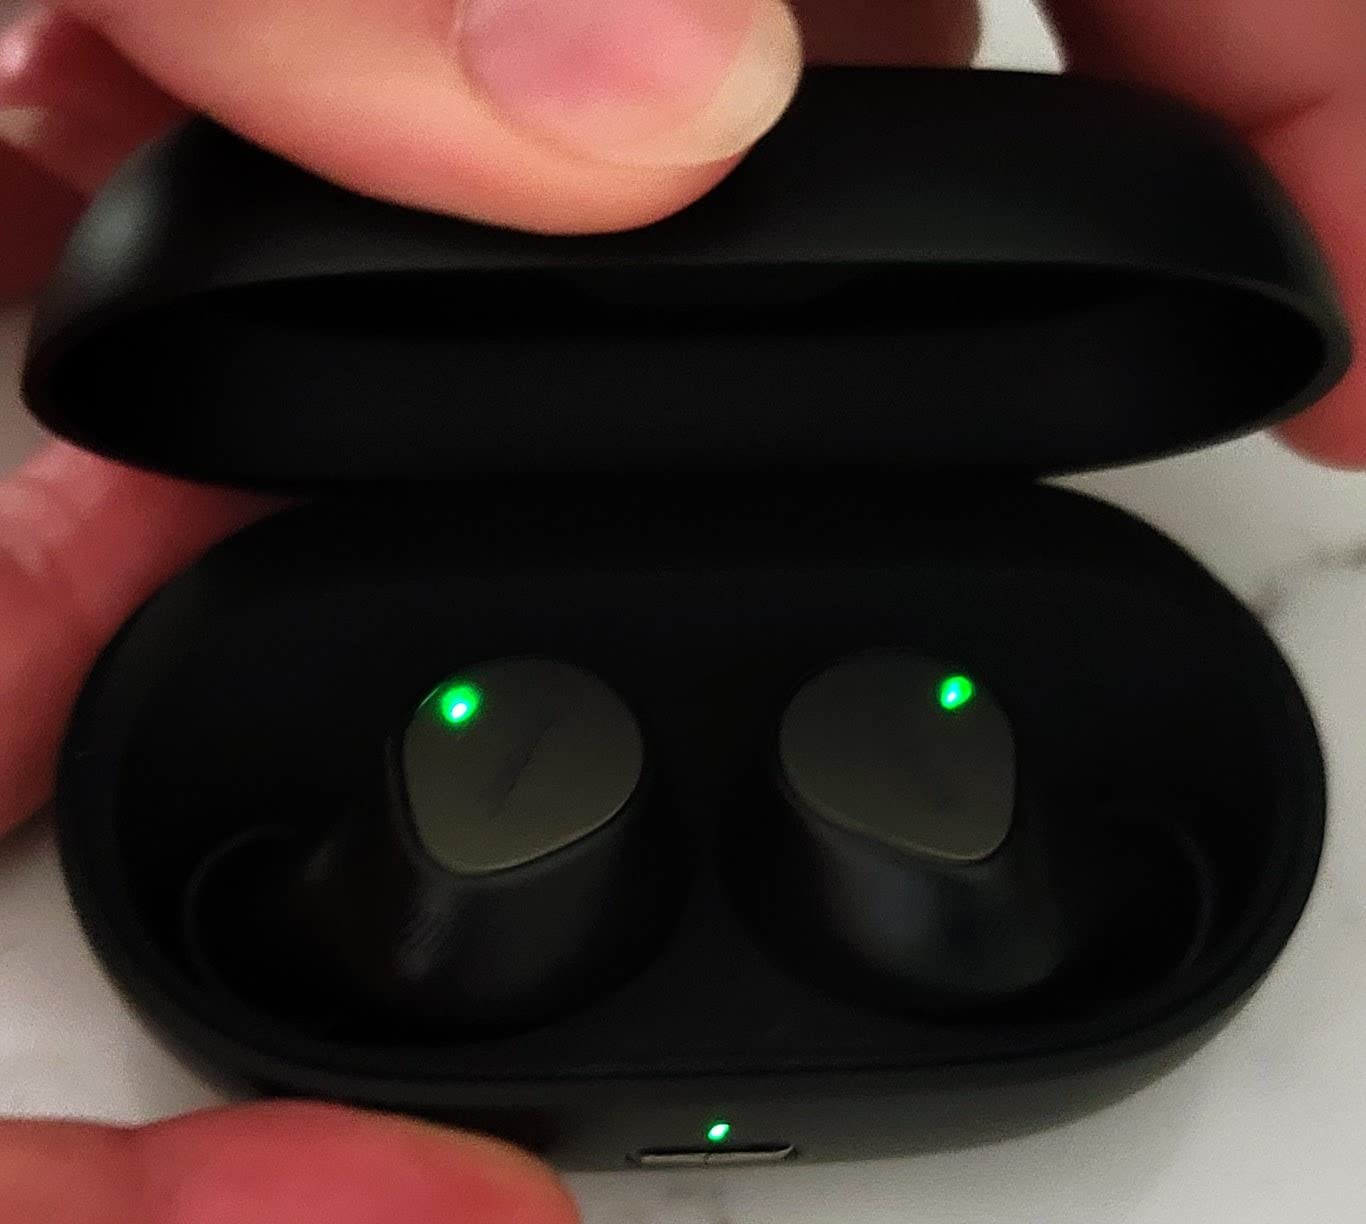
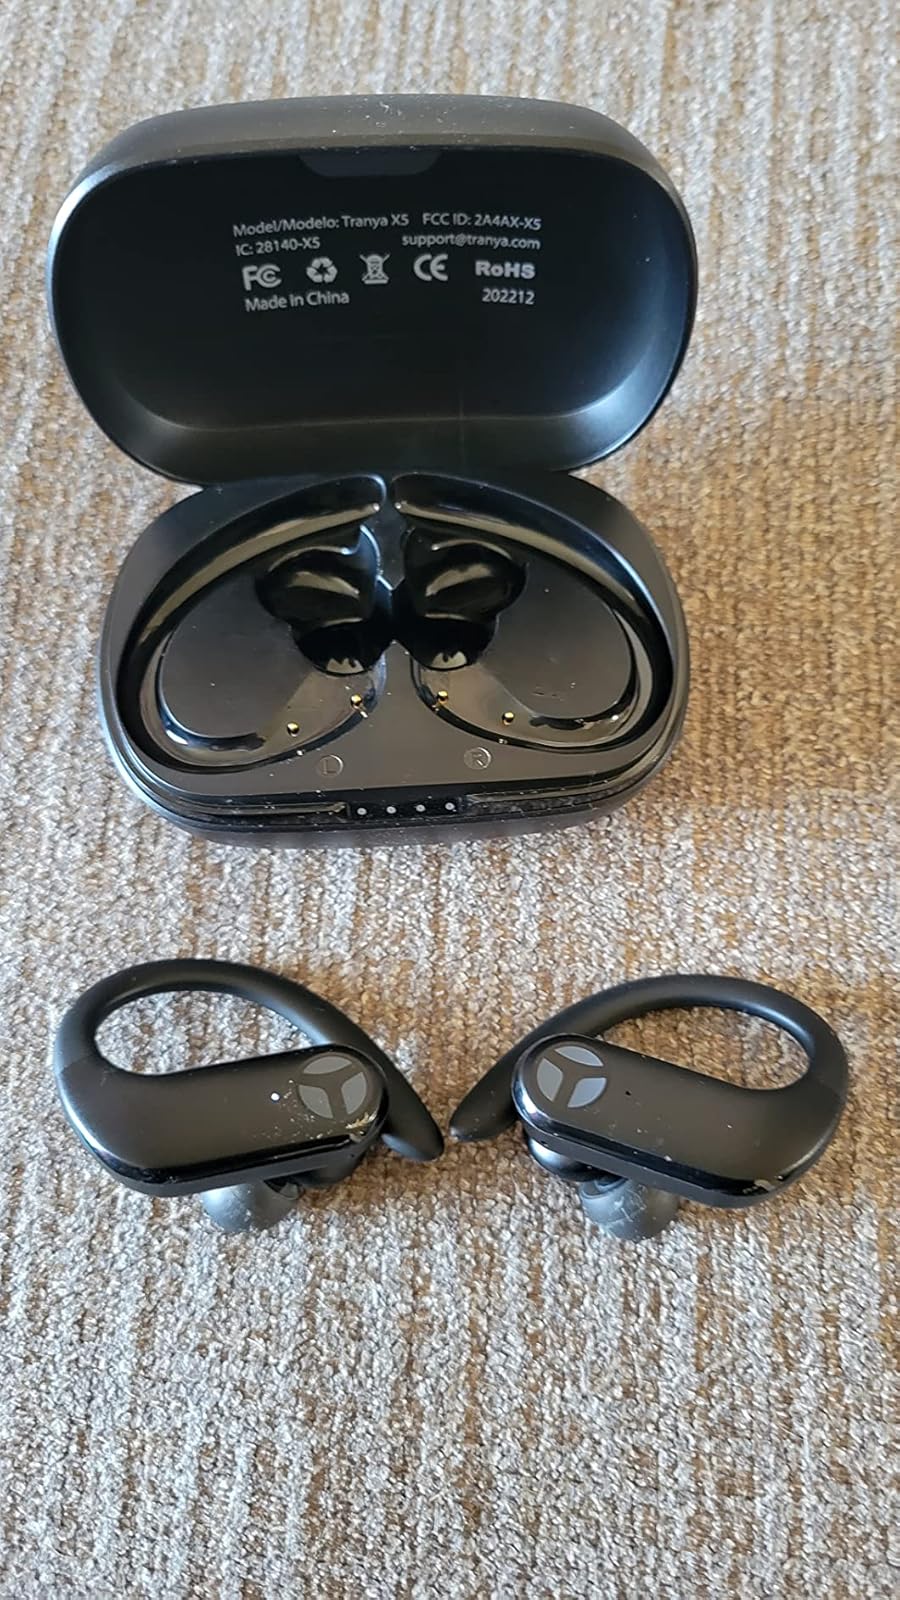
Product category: earbuds
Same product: no